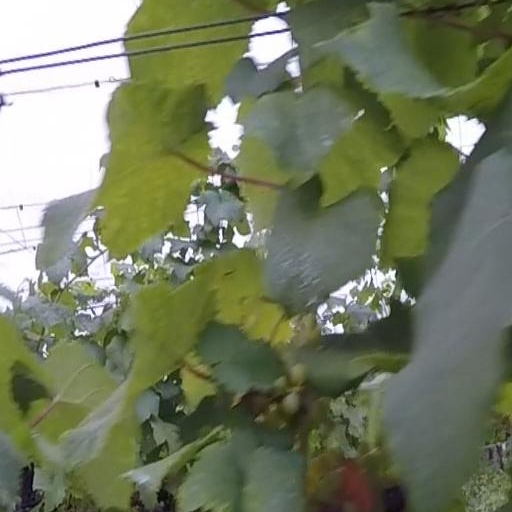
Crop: grape